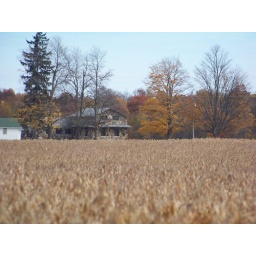
stone house across a wheat field in bancroft mi